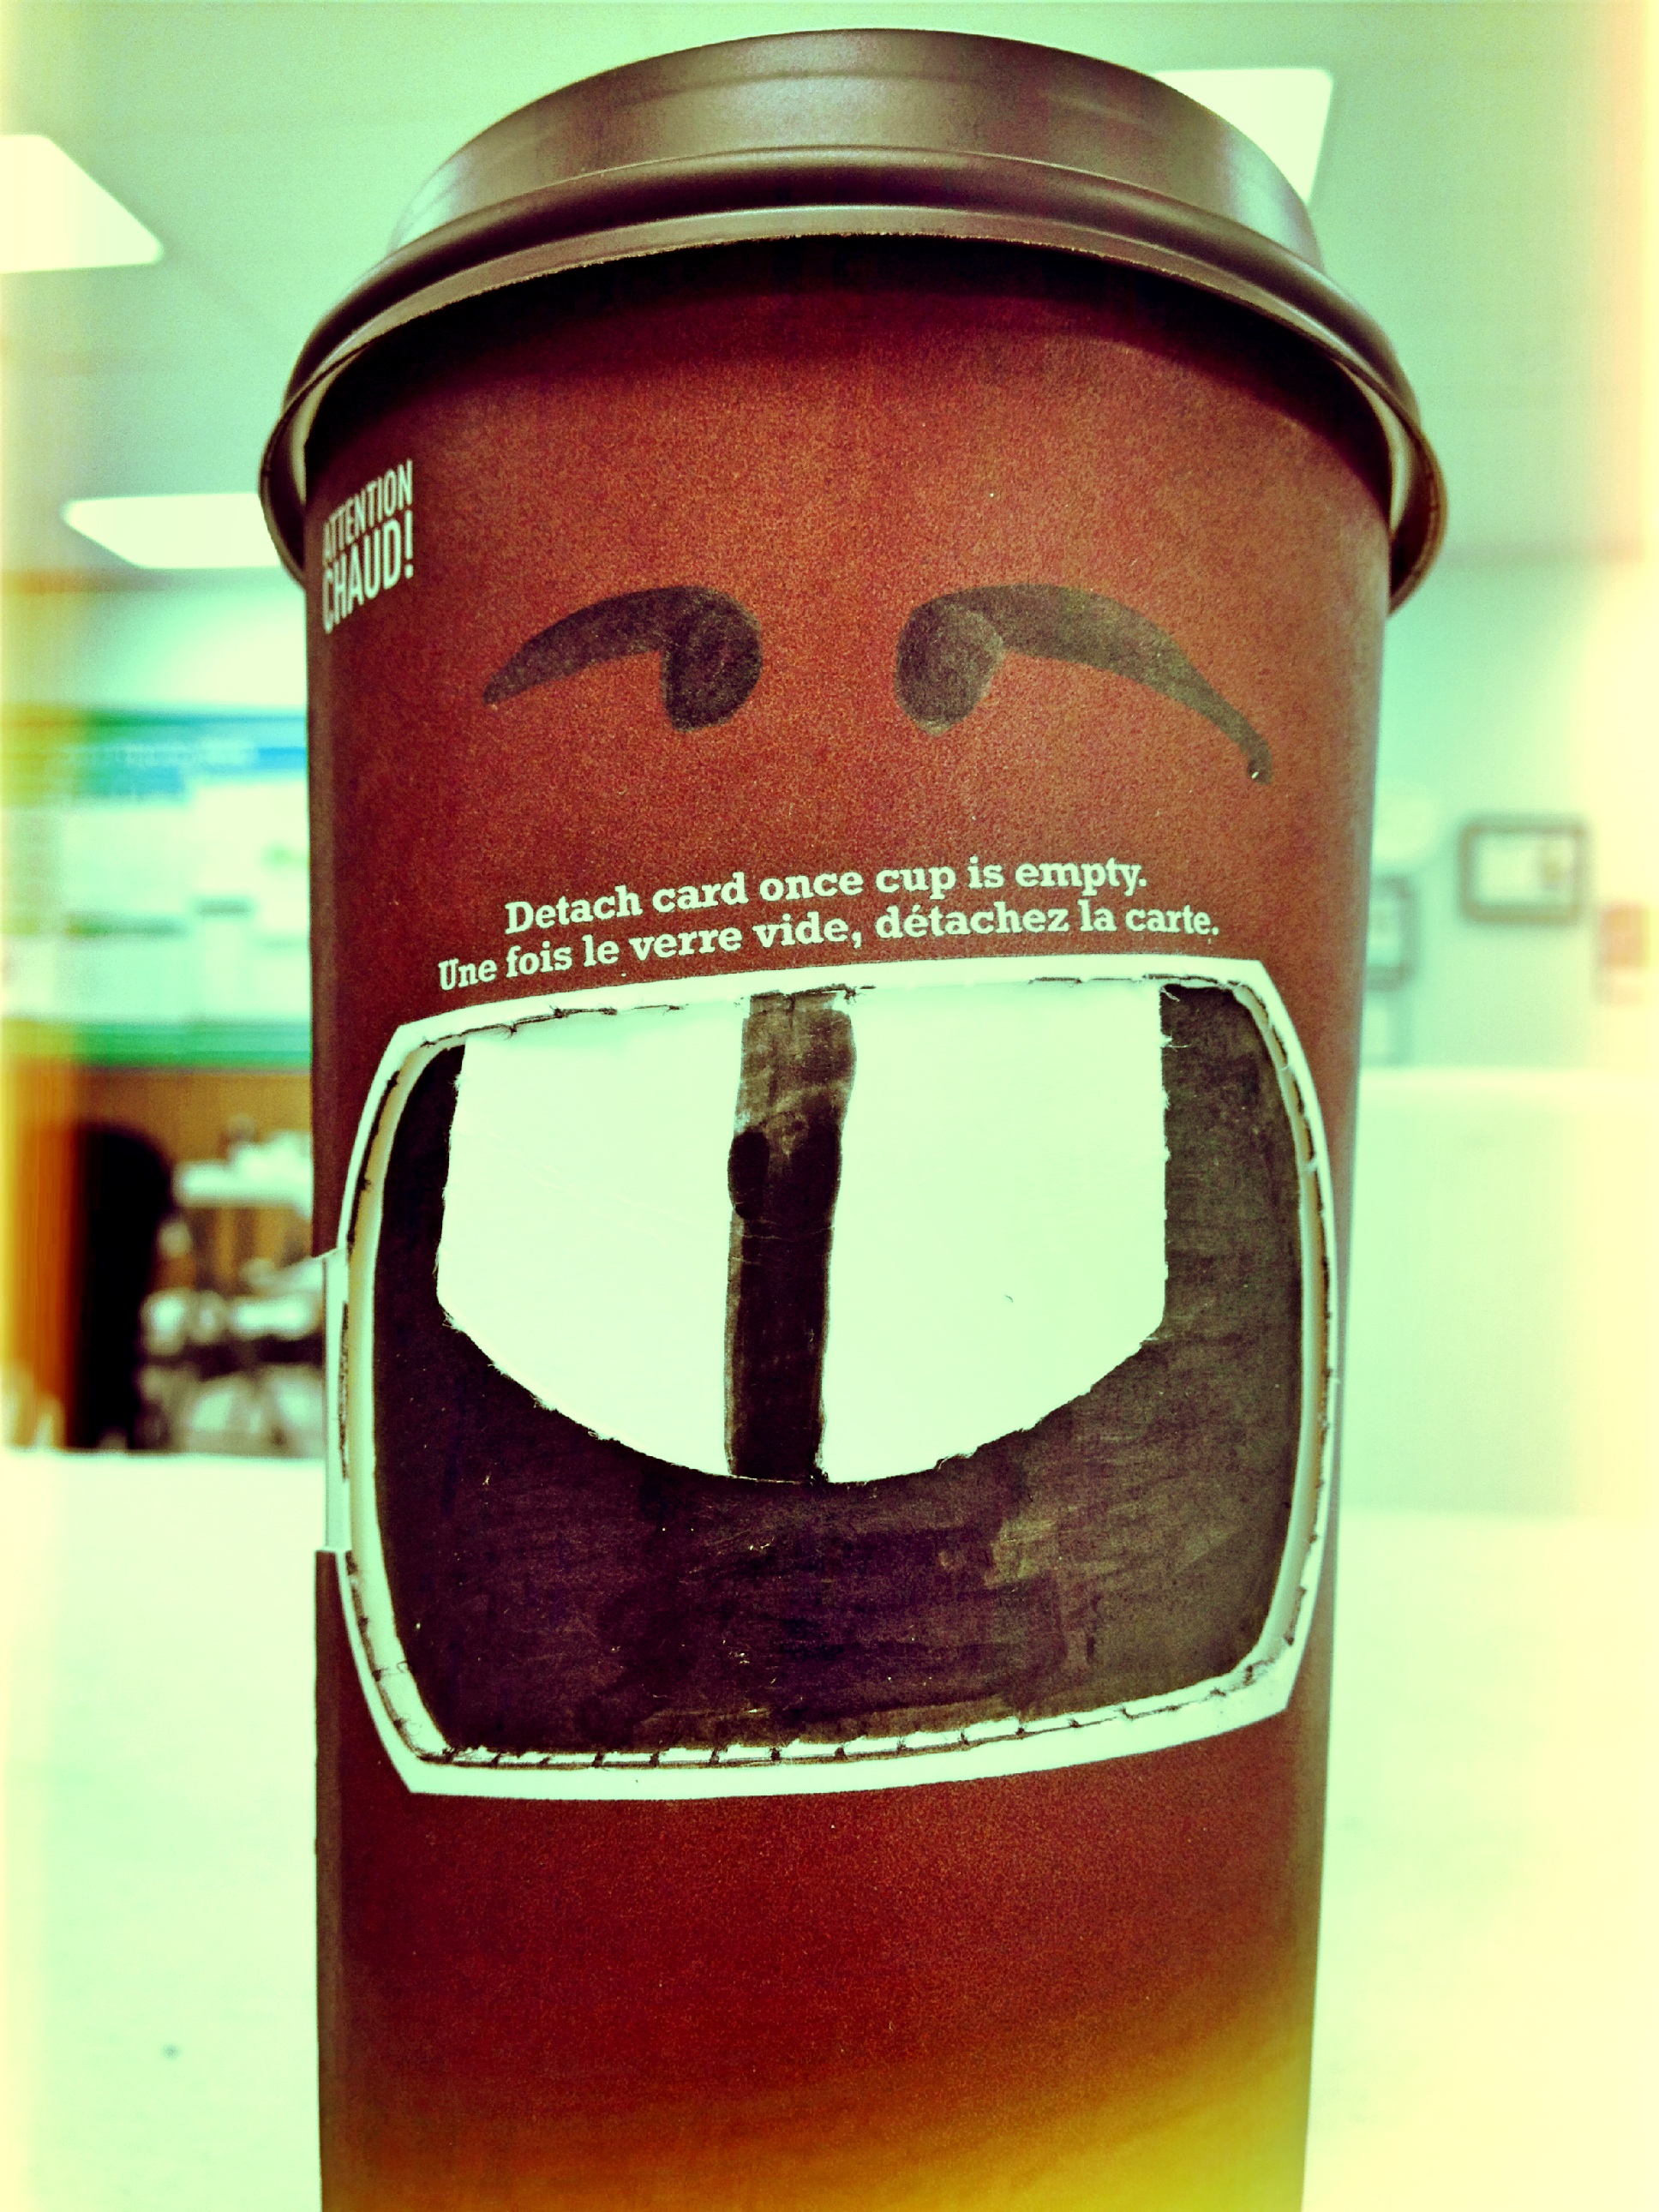
iphone, work, coffee, glass, green, red, color, drink, bottle, lighting, beer, caffeine, coffeecup, hot, break, liqueur, shape, chaud, perk, fotor, man made object, distilled beverage, drinkware